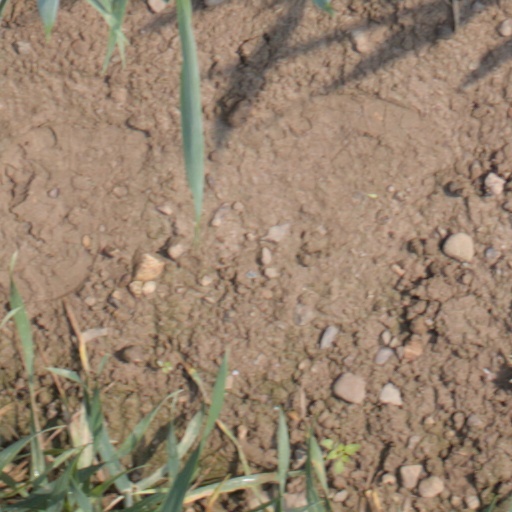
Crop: wheat